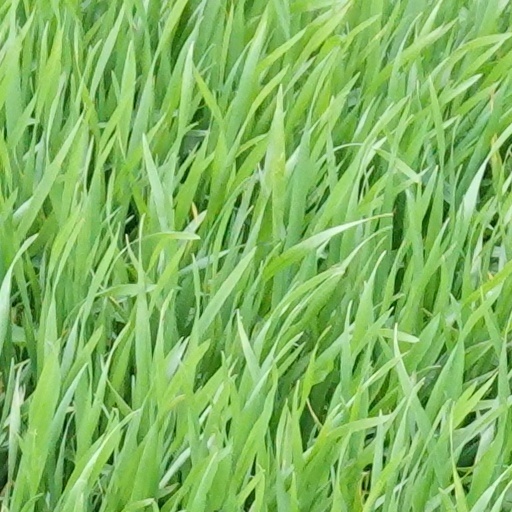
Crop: wheat